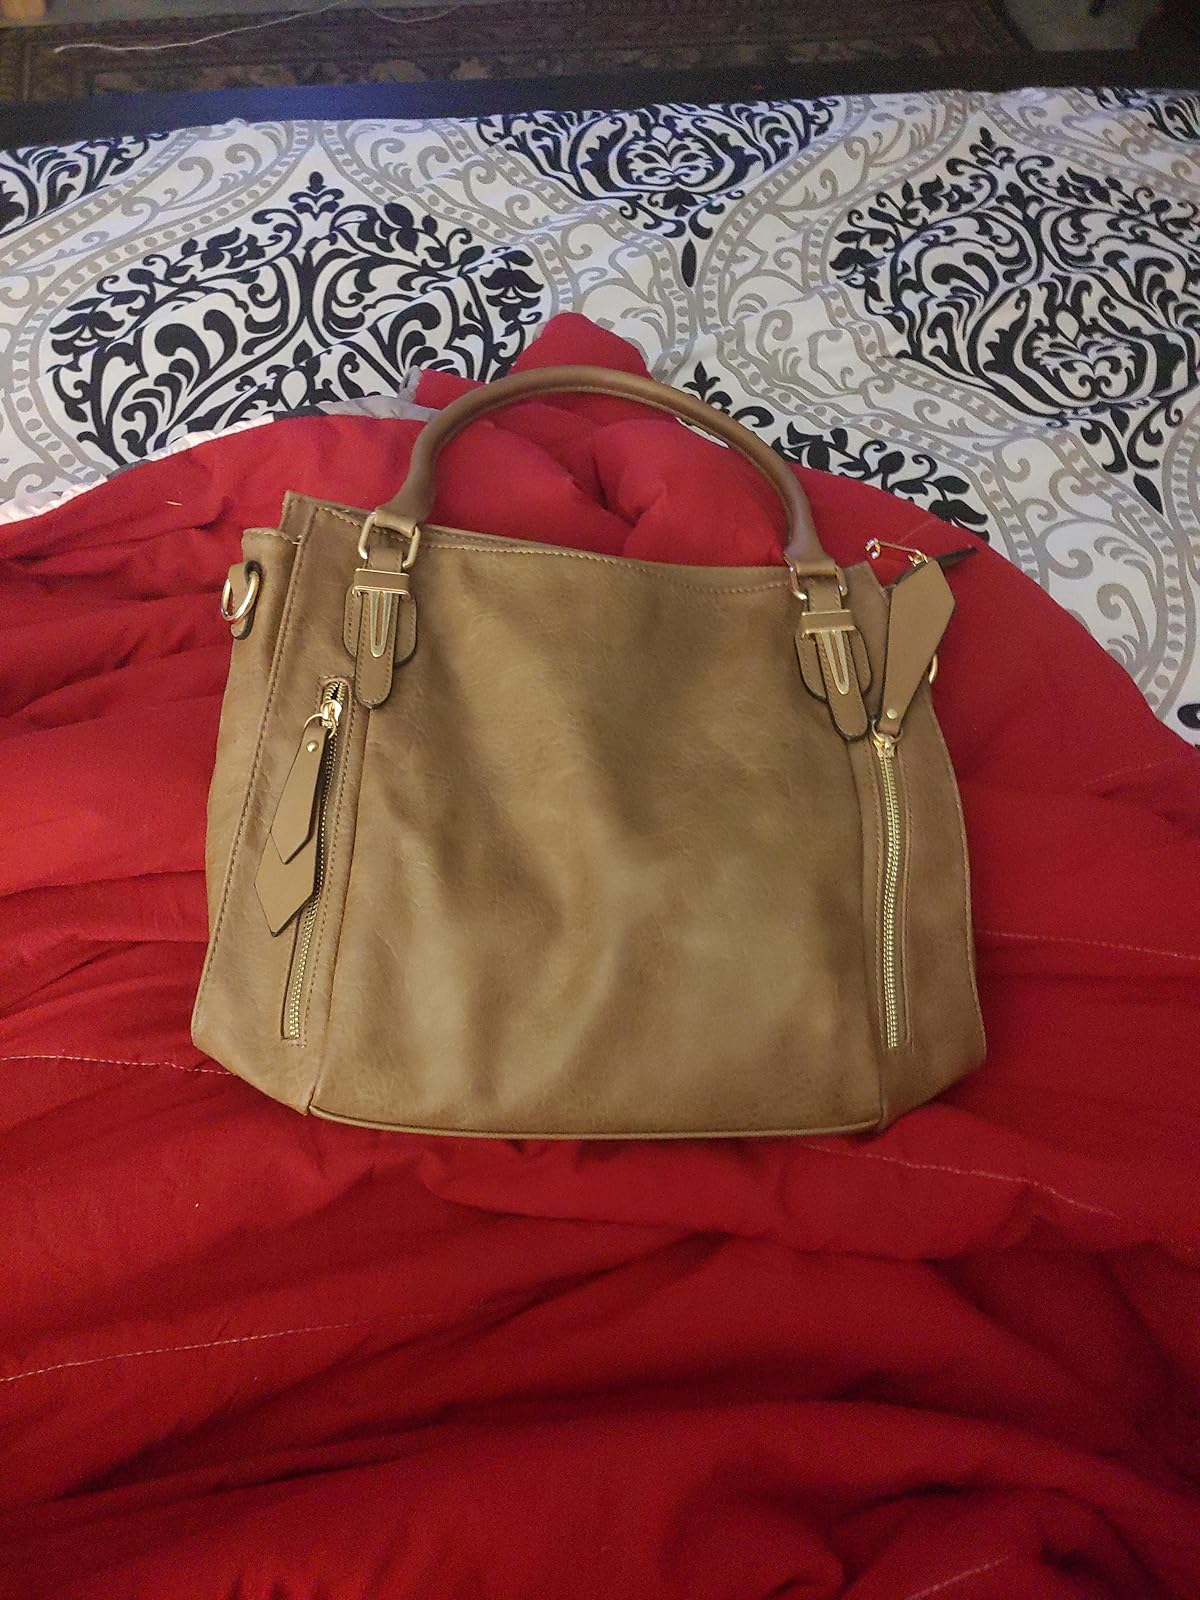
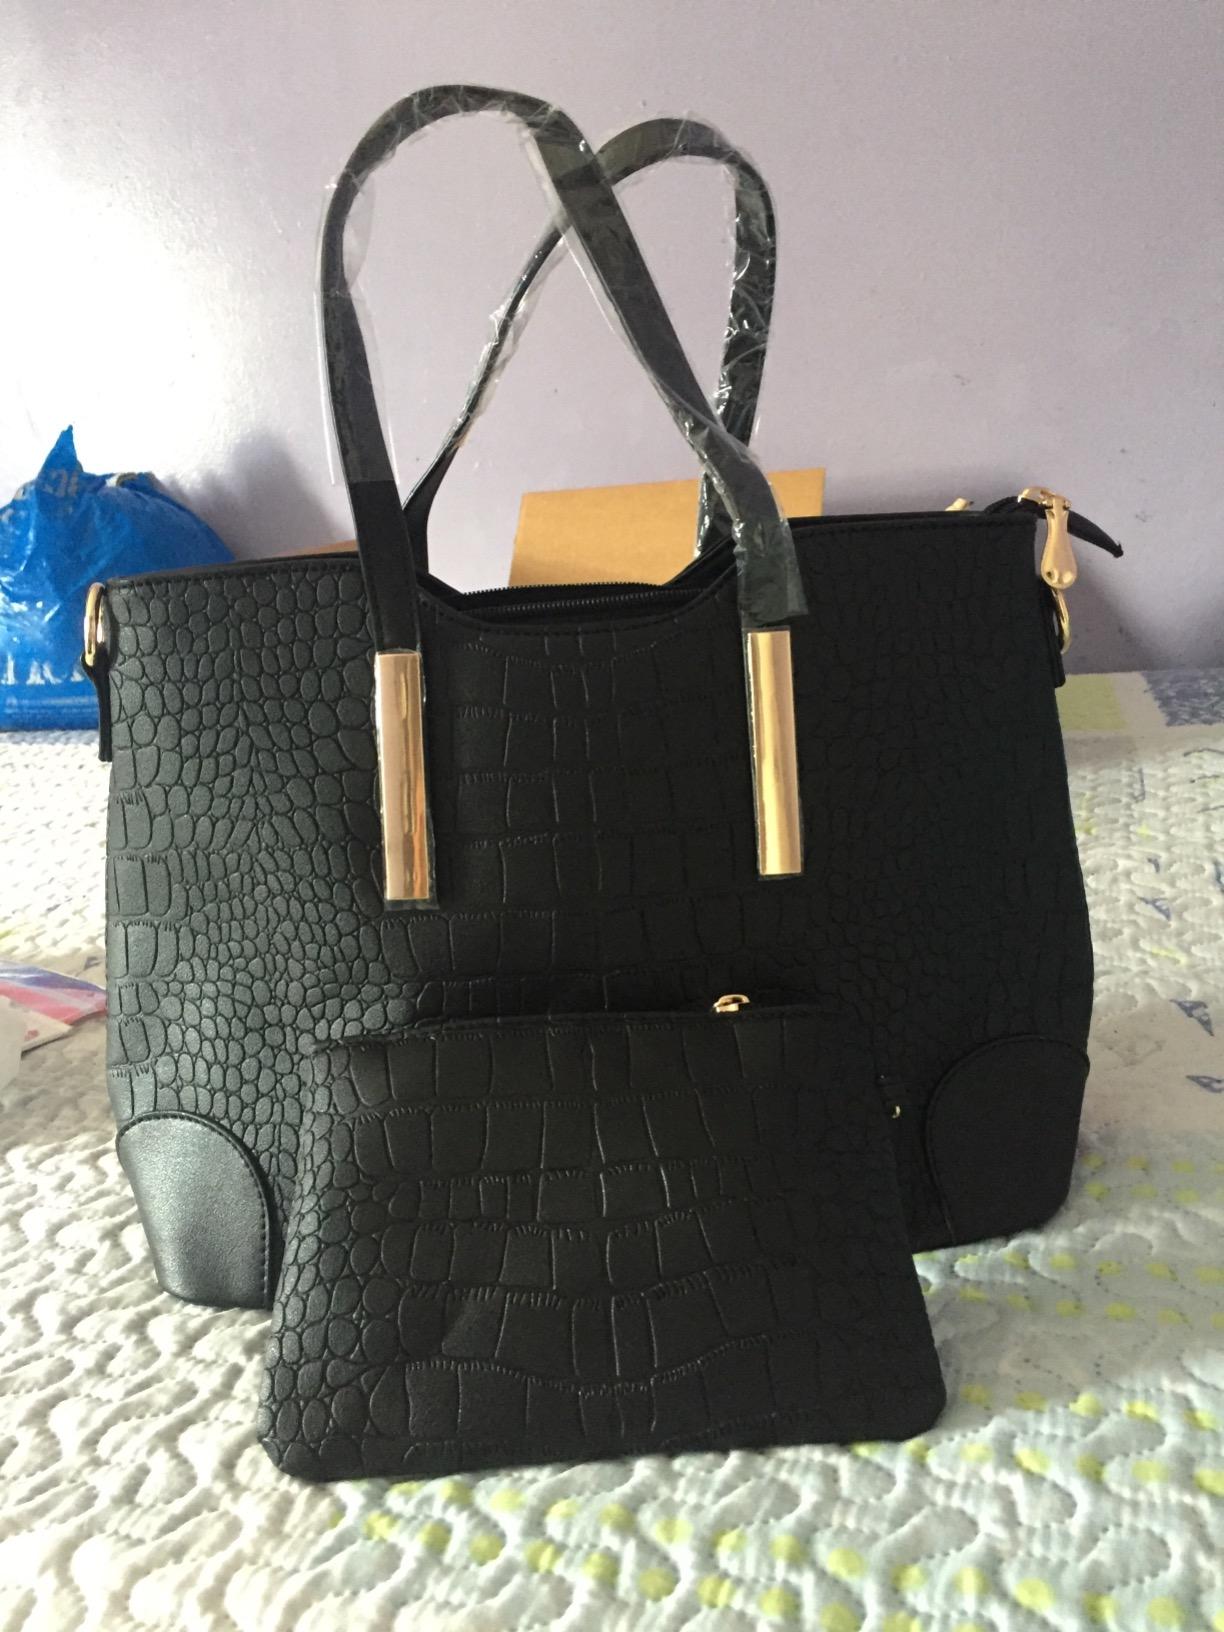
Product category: accessories_handbag
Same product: no